Cyanation

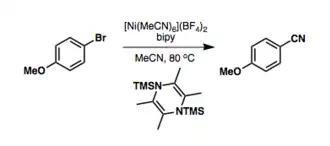

Sandmeyer cyanation is a means of converting aniline derivatives to benzonitriles. The cyanation is generally postulated to be two-electron, while with radical mediators in absence of metals, the reaction is likely radical.